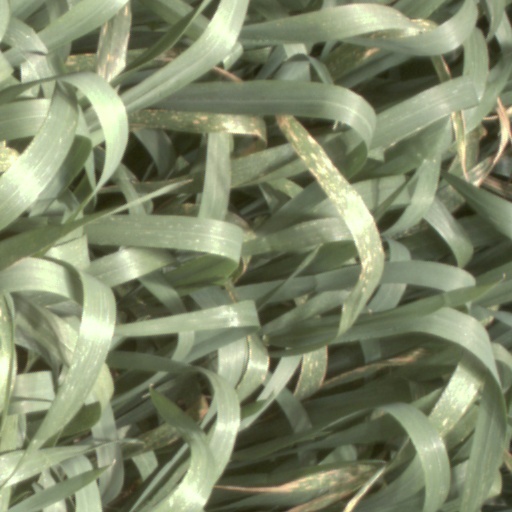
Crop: wheat